National Botanic Gardens (Ireland)

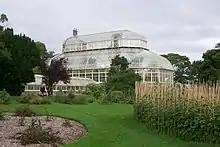
The Palm House

The gardens were placed into government care in 1877 and then became known as the Royal Botanic Gardens (until the founding of the Irish Free State in 1922). That same year, Dom Pedro II, Emperor of Brazil, visited the gardens as part of a largely unpublicised visit to Ireland.